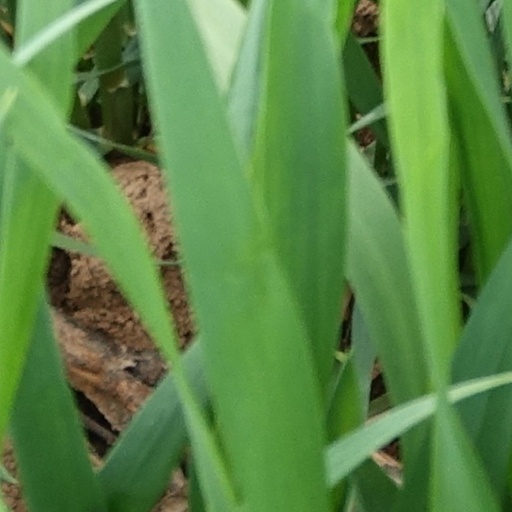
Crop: wheat